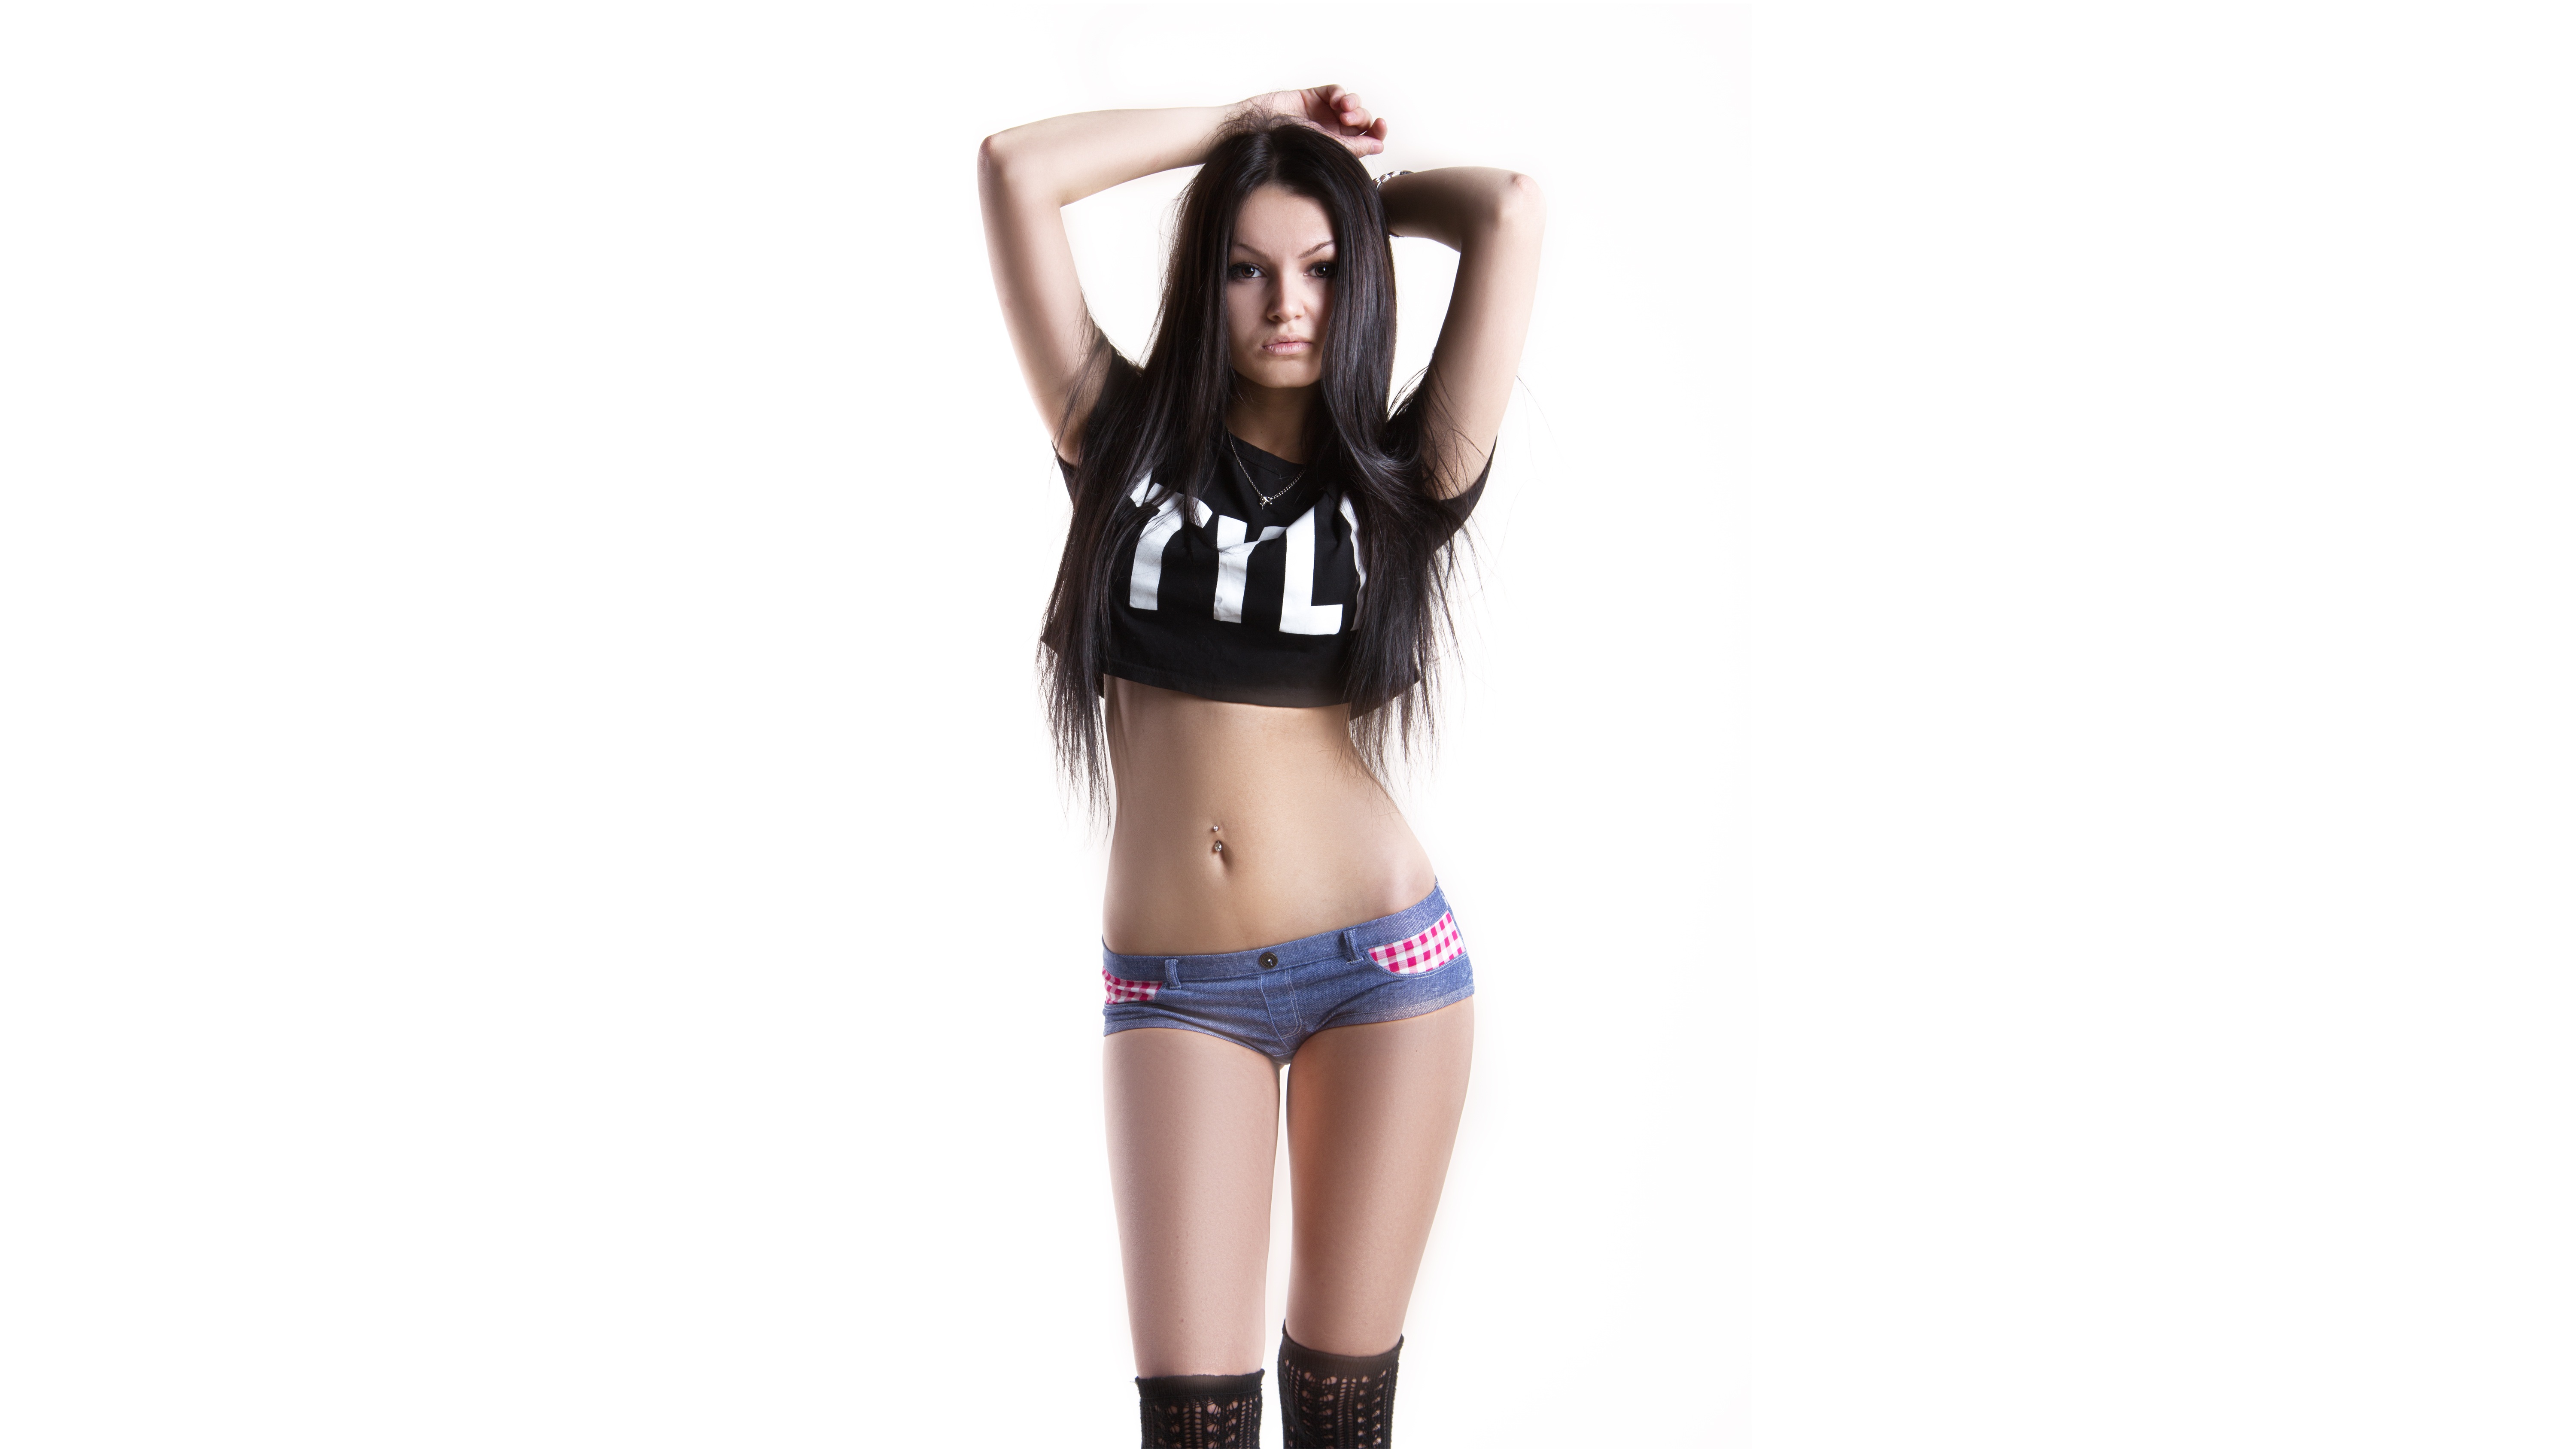
hand, person, girl, hair, leg, model, finger, clothing, linen, arm, muscle, swimwear, human body, lingerie, hands, fingers, sports, thigh, beauty, beautiful, sexy, day, style, posture, photoshoot, circuit, elegance, panties, erotic, erotica, abdomen, photo shoot, t shirt, undressing, female body, undergarment, active undergarment